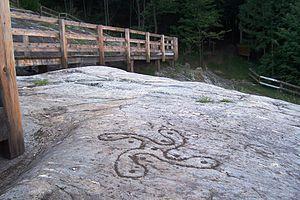
La rose camunienne est le nom donné à un symbole particulier représenté parmi les sculptures rocheuses du Val Camonica. Il se compose d'une ligne fermée sinueuse qui serpente autour de neuf cupules. Le symbole est gravé sous forme symétrique, asymétrique ou gammée.
L'art rupestre du Valcamonica constitue l'un des plus grands ensembles de pétroglyphes préhistoriques dans le monde et est situé dans la province de Brescia, dans le Nord de l'Italie. Il s'agit de la première inscription au patrimoine mondial de l'Unesco pour l'Italie. L'Unesco a recensé plus de 140 000 œuvres mais de nouvelles découvertes ont progressivement porté le nombre total d'incisions cataloguées à 200 000 voire 300 000. Les pétroglyphes sont présents dans toute la vallée mais sont concentrés dans les domaines de Darfo Boario Terme, Capo di Ponte, Nadro, Cimbergo, Paspardo et Bedolina.